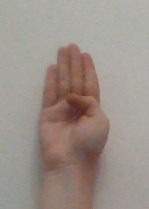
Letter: kaaf